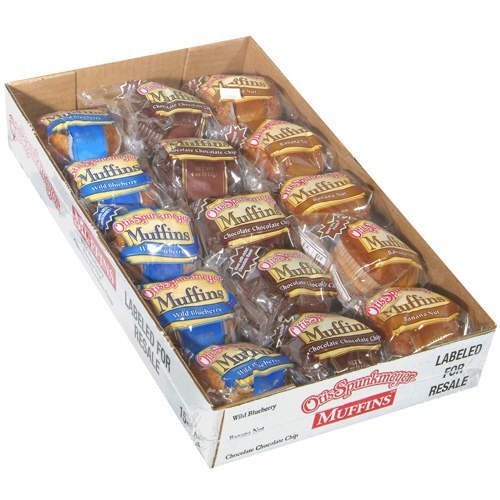
Item Name: Otis Spunkmeyer Muffins/10 Blueberry/10 Banana Nut/10 Chocolate Chip, 4 oz (Pack of 30)
Product Description: uh
Value: 120.0
Unit: Ounce

Price: 23.99